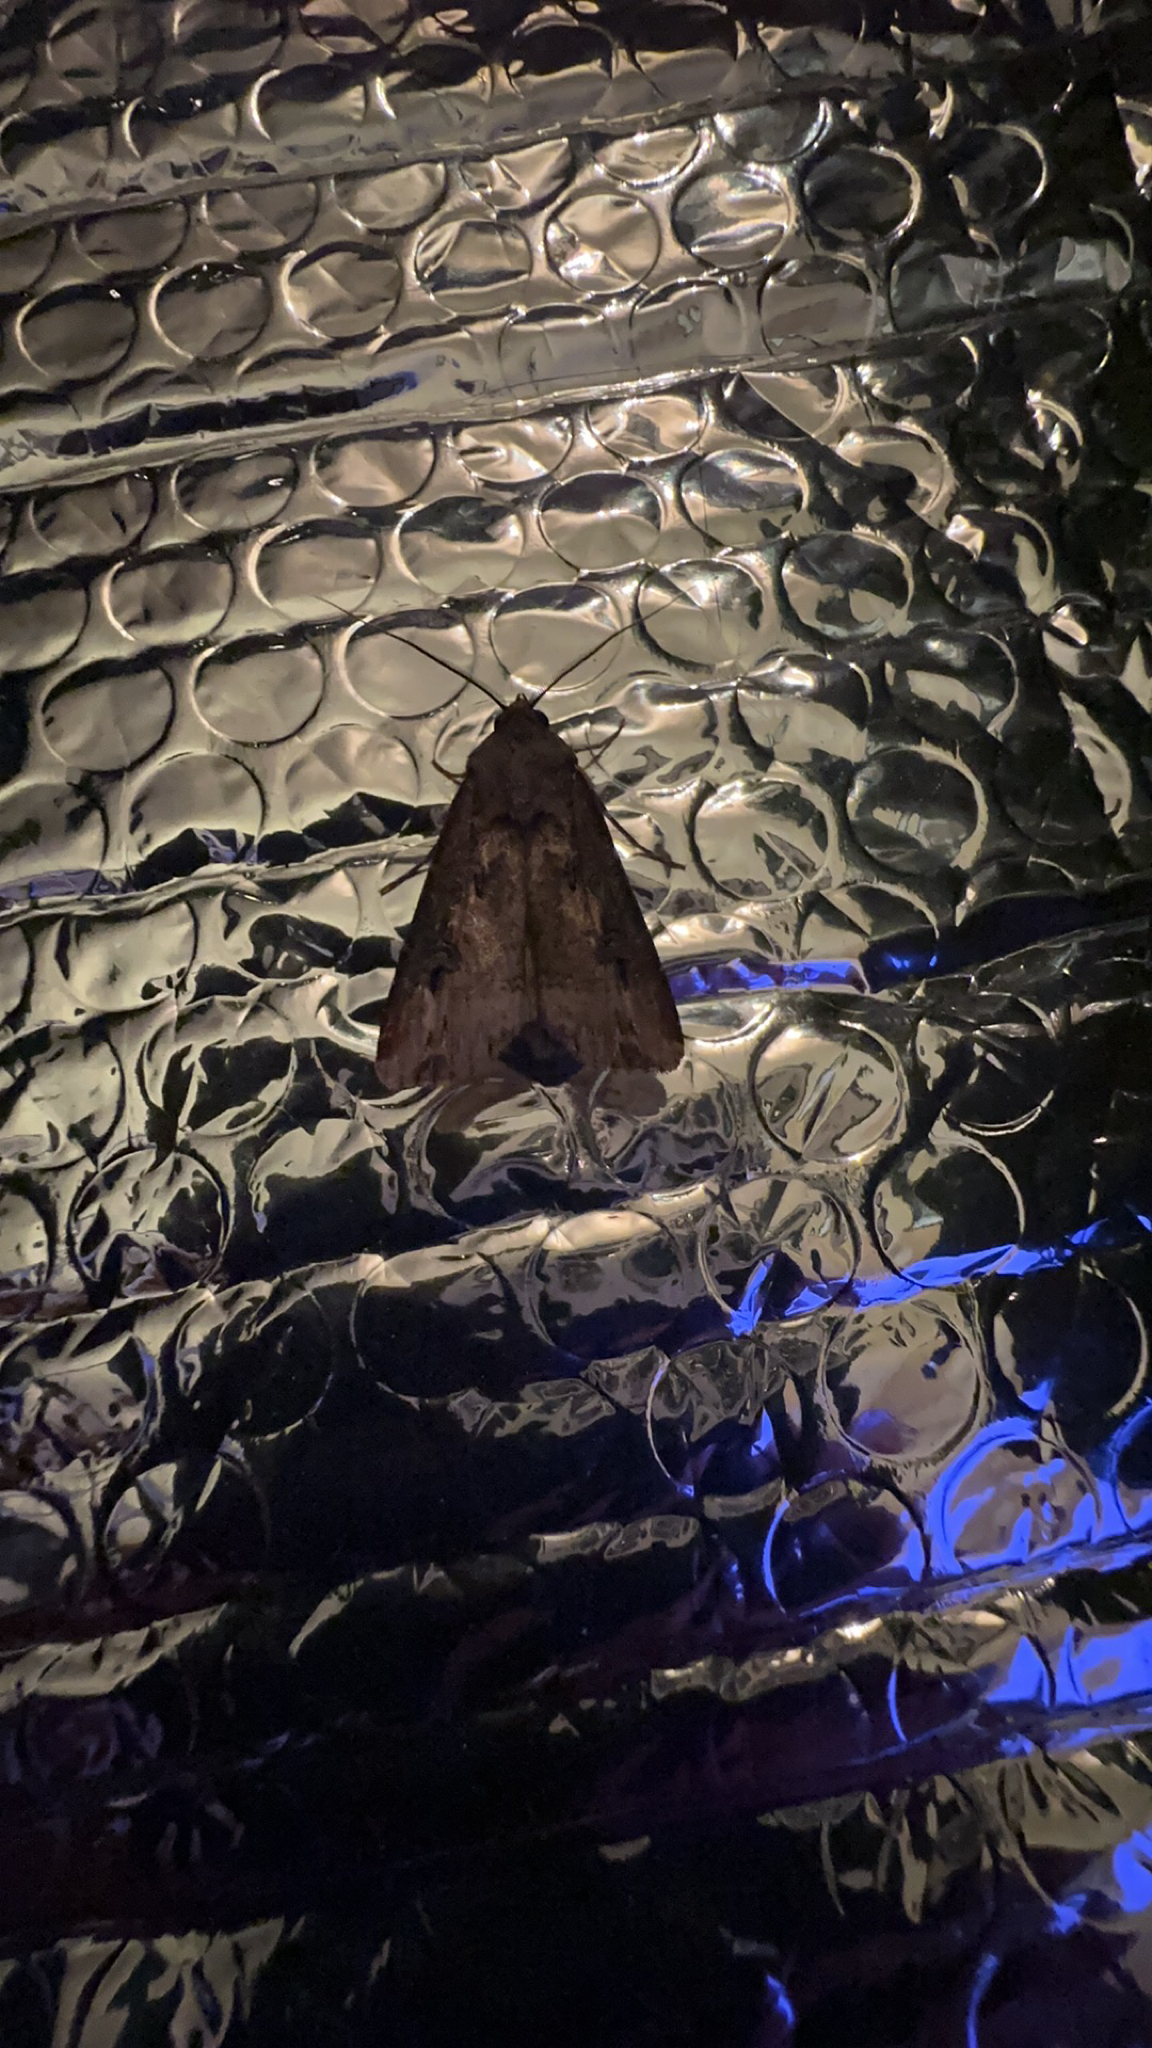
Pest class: cutworms